Matthew Arnold

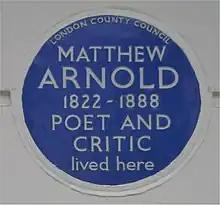
A London County Council blue plaque for Arnold at 2 Chester Square, Belgravia

Harold Bloom writes that "Whatever his achievement as a critic of literature, society or religion, his work as a poet may not merit the reputation it has continued to hold in the twentieth century. Arnold is, at his best, a very good, but highly derivative poet, unlike Tennyson, Browning, Hopkins, Swinburne and Rossetti, all of whom individualized their voices."